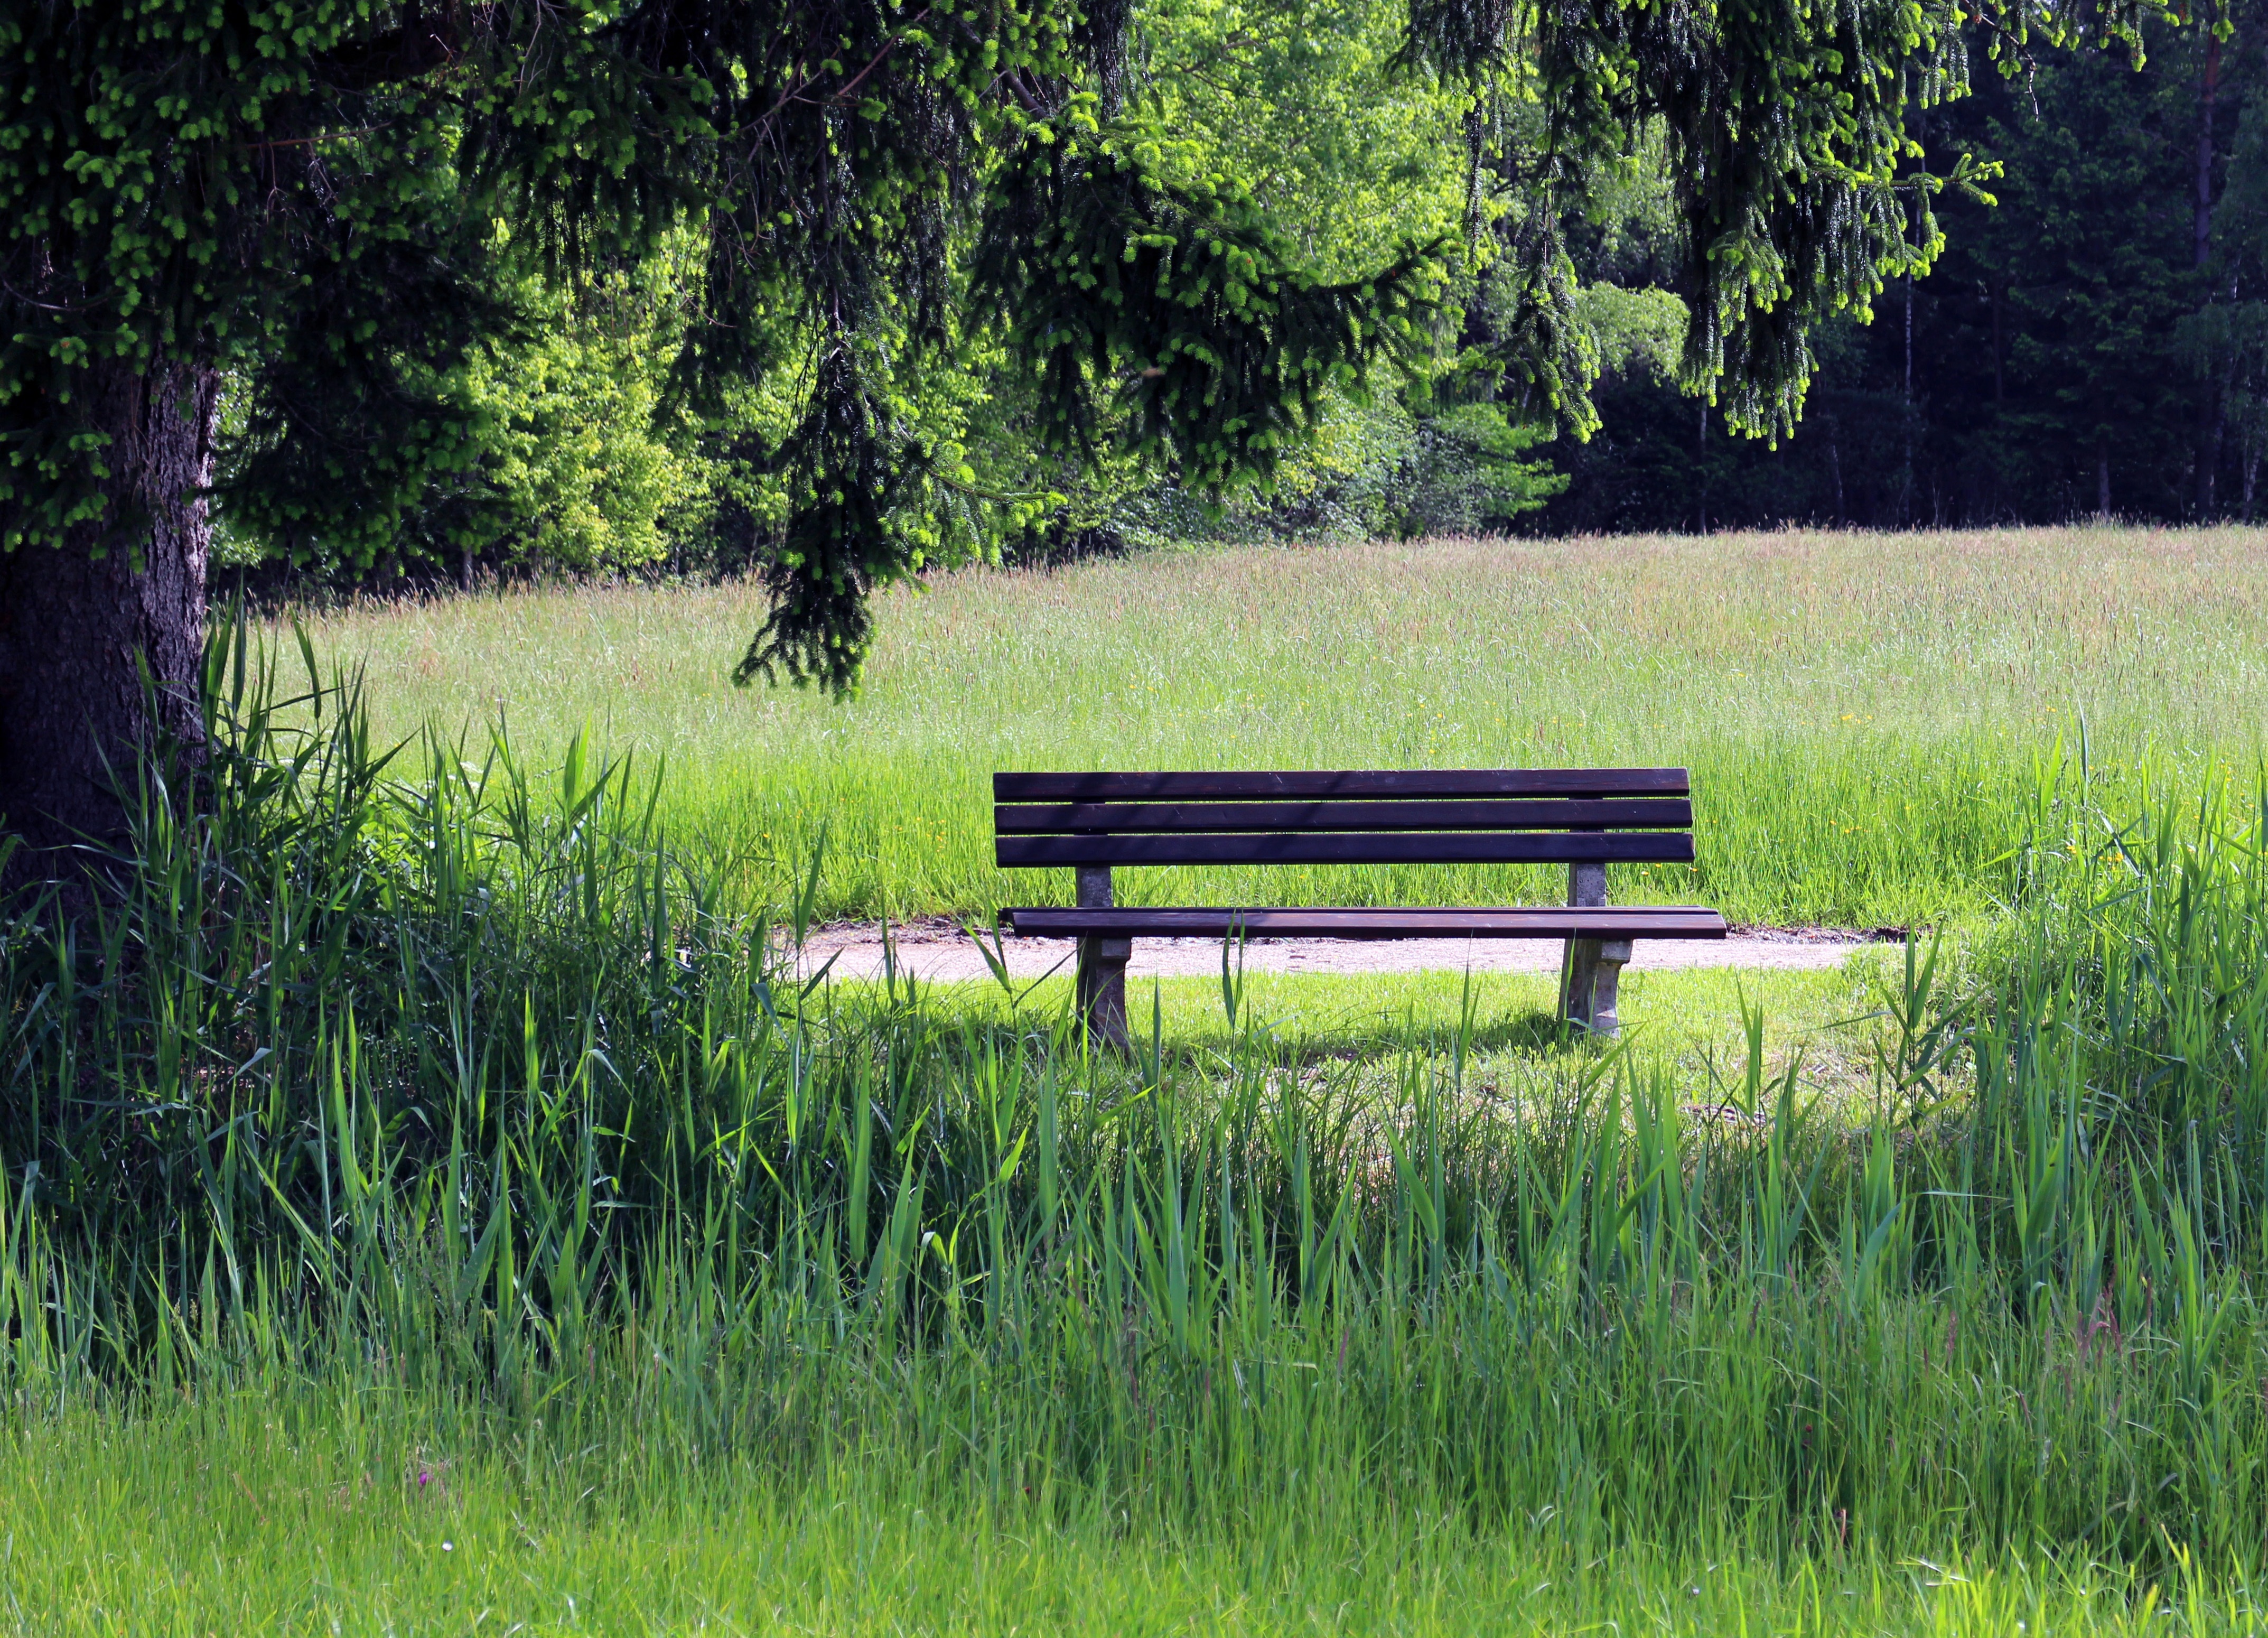
tree, nature, grass, marsh, swamp, bench, lawn, meadow, prairie, seat, pond, green, pasture, rest, furniture, bank, wetland, woodland, habitat, rural area, natural environment, grass family